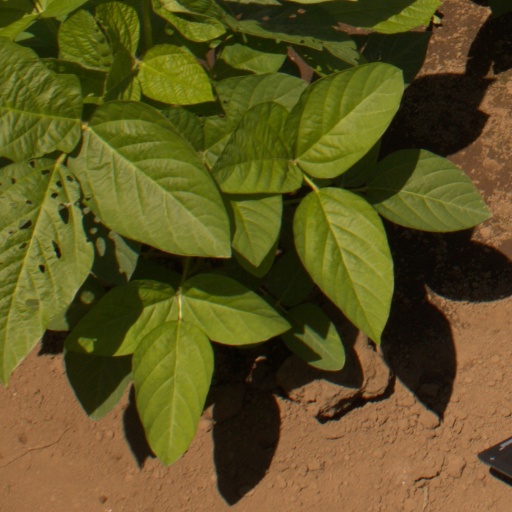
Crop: soybean